Palio di Legnano

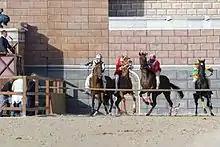
The horses stopped at the "canapo" (the front rope) before the "mossa", or the start, at the Palio di Legnano 2013

In 1960 a curious thing happened: a "strike" by some jockeys, who did not reach the economic agreement with their contrade to participate in the palio, despite the pressing negotiations that lasted almost until the horse race, caused the defection, to the last moment, of four of them. Each jockey was therefore obliged to run for two "contrade".